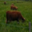
Label: cattle